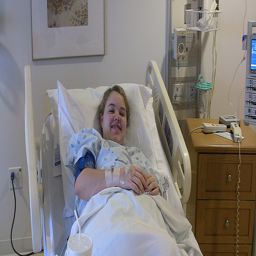
A girl smiling while in a hospital bed hooked up to medical devices.
A woman in medical gown laying in a  hospital bed.
A woman laying in a hospital b ed next to medical device.
A person laying in a bed in a room.
A patient in a hospital bed with bandages.